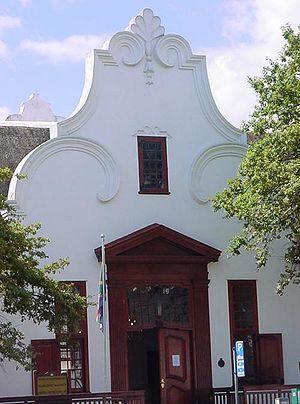
Stellenbosch est une ville d'Afrique du Sud située dans la province du Cap-Occidental. Fondée en 1679 par le commandeur de la colonie du Cap, Simon Van der Stel dont elle tient le nom, elle est la deuxième plus ancienne ville d'Afrique du Sud. Elle est également le siège d'une municipalité homonyme